Abandon (film)

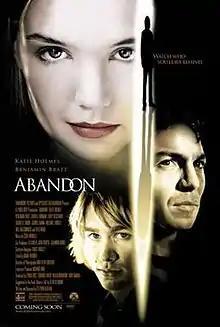
Theatrical release poster

Abandon is a 2002 American psychological thriller drama film written and directed by Stephen Gaghan in his directorial debut. It stars Katie Holmes as a college student whose boyfriend (Charlie Hunnam) disappeared two years previously. Despite being set at an American university, much of the movie was filmed in Montreal, Quebec at McGill University's McConnell Hall. It is based on the book "Adams Fall" by Sean Desmond. The book was re-titled "Abandon" for the movie tie-in paperback printing. The film co-stars Zooey Deschanel, Gabrielle Union and Melanie Lynskey, with Benjamin Bratt playing the detective who is investigating the boyfriend's disappearance. It was a critical and commercial failure.